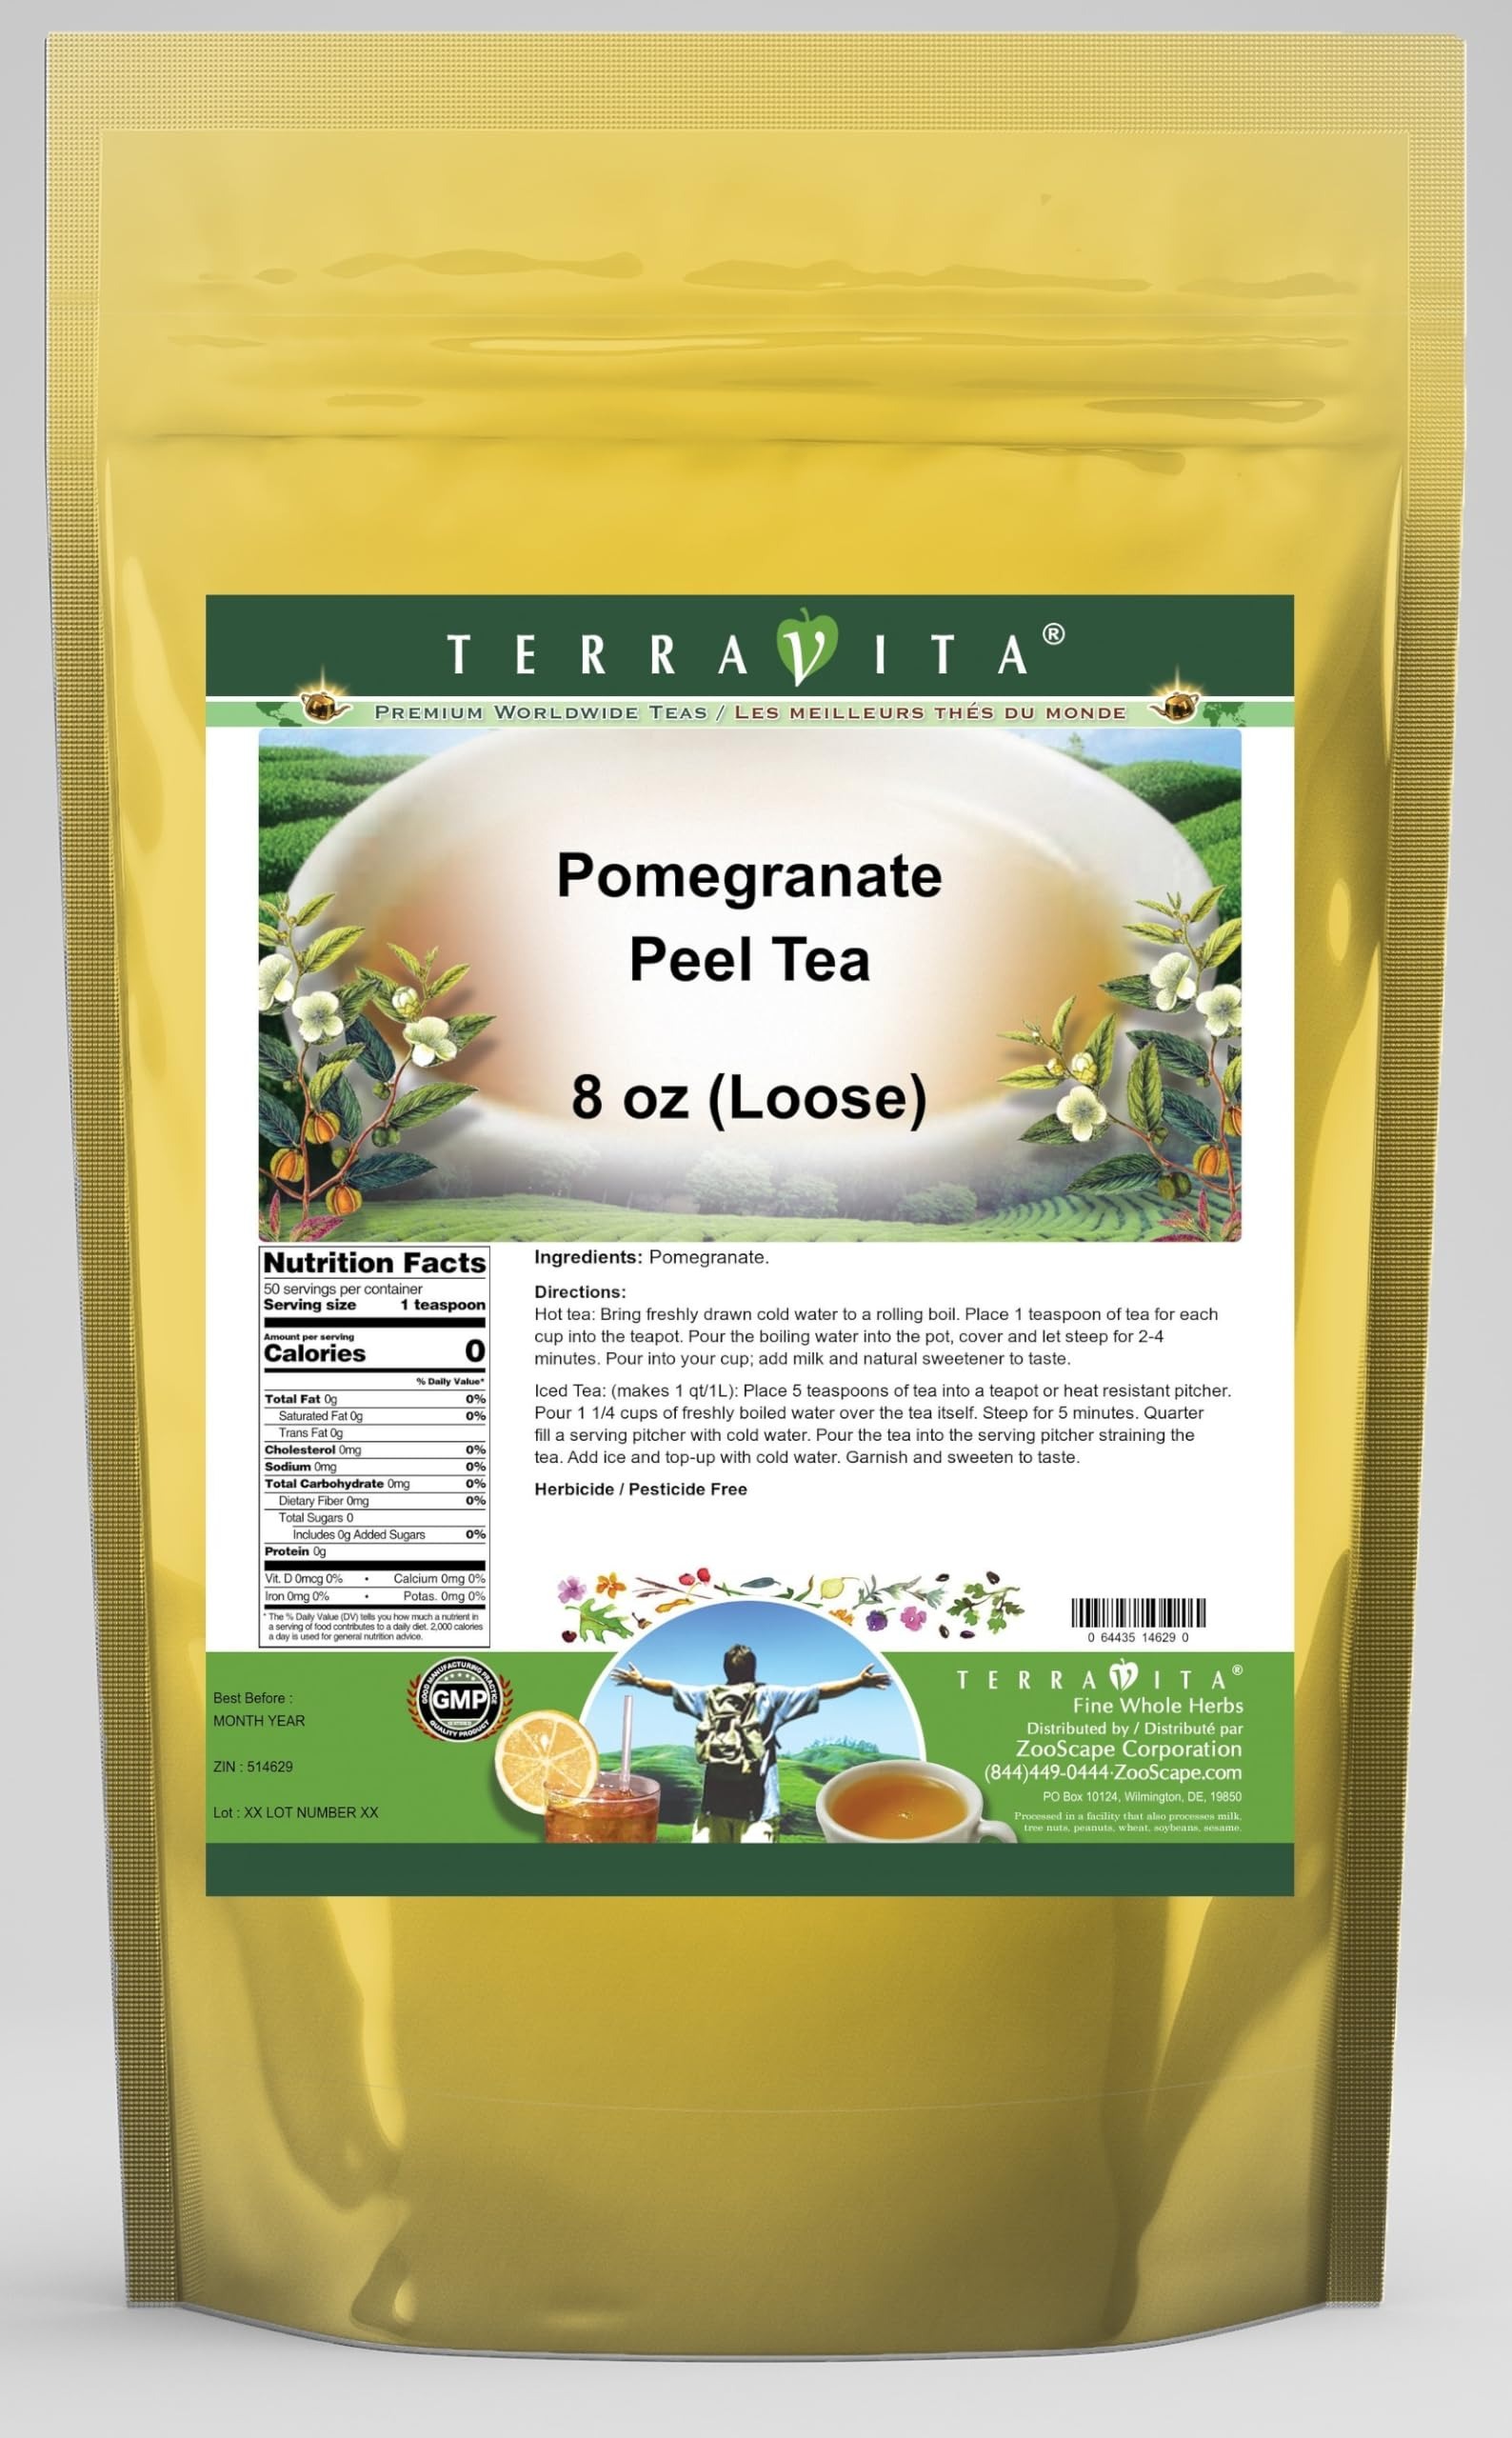
Item Name: Pomegranate Peel Tea (Loose) (8 oz, ZIN: 514629) - 3 Pack
Bullet Point 1: Pomegranate Peel Tea (Loose) (8 oz, ZIN: 514629)
Bullet Point 2: No fillers.
Bullet Point 3: Manufacturer: TerraVita
Bullet Point 4: Size: 8 oz
Bullet Point 5: Loose Leaf Herbal Tea - Packed in a convenient upright pouch!
Product Description: Pomegranate Peel Tea (Loose) (8 oz, ZIN: 514629)<BR><BR>Packaged in the United States in a GMP certified facility (Good Manufacturing Practice).<BR><BR>No fillers.<BR><BR>Manufacturer: TerraVita<BR><BR>Size: 8 oz<BR><BR>Loose Leaf Herbal Tea - Packed in a convenient upright pouch!<BR><BR>Ingredients: Pomegranate
Value: 24.0
Unit: Ounce

Price: 48.62